Dietary biology of the brown bear

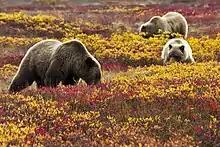
A grizzly bear sow and her two cubs foraging in a field for wild blueberries

Fruits and berries are indispensable for brown bears in most areas as a high-energy food stuff for bears, which is necessary to survive the hibernation cycle. The variety of fruits consumed is high, with most of the well-known, wild fruiting plants in temperate North America and Eurasia attracting brown bears in late summer and fall. Among the most prominent fruits found in their foods from through the range include many "Prunus" species including prunes and cherries, crowberries ("Empetrum nigrum"), pears ("Pyrus" ssp.), crabapples ("Malus" ssp.), brambles ("Rubus fruticosus"), raspberries ("Rubus idaeus"), bearberries ("Arctostaphylos" ssp.) (reportedly named for bears' fondness for them), blueberries ("Vaccinium" ssp.), lingonberries ("Vaccinium vitis-idaea") and huckleberries ("Vaccinium parvifolium"). Fruit appears to become more secondary in the diet in areas where hard masts and animal protein are abundant in late summer and fall, as these more protein-rich foods appear to be more nutritious for bears than carbohydrate-rich fruits are, despite their fondness for fruit. Even where fruit are commonly eaten, other foods must be eaten to meet nutritional requirements. It is estimated that a small female brown bear may need to eat nearly 30,000 berries each day in late summer/fall in order to subsist on a purely fruit-based diet.